Plant hormone

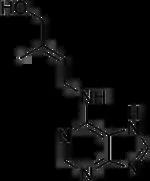
Zeatin, a cytokinin

Cytokinins (CKs) are a group of chemicals that influence cell division and shoot formation. They also help delay senescence of tissues, are responsible for mediating auxin transport throughout the plant, and affect internodal length and leaf growth. They were called kinins in the past when they were first isolated from yeast cells. Cytokinins and auxins often work together, and the ratios of these two groups of plant hormones affect most major growth periods during a plant's lifetime. Cytokinins counter the apical dominance induced by auxins; in conjunction with ethylene, they promote abscission of leaves, flower parts, and fruits.